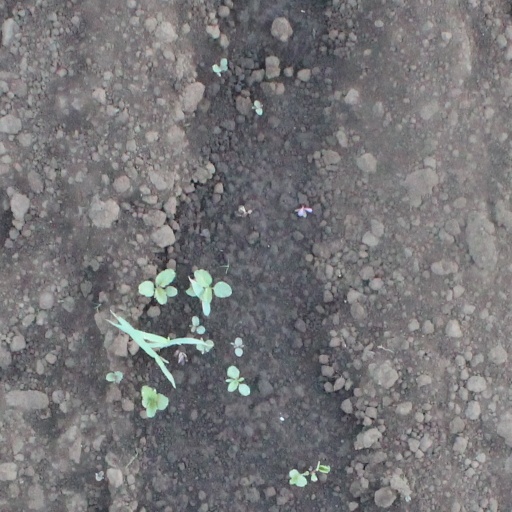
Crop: soybean